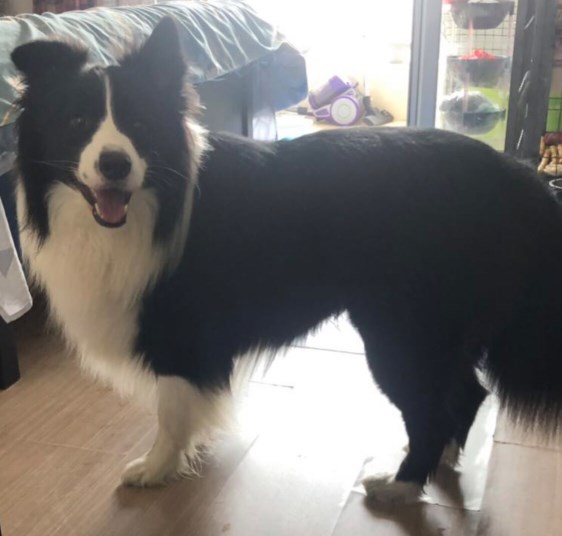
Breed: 2594-n000109-Border_collie